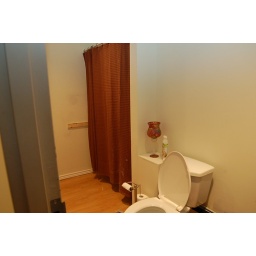
Level 3 bathroom in construction, curtain area future makeup vanity